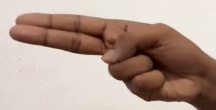
ASL sign: H